Thebaid (Statius)

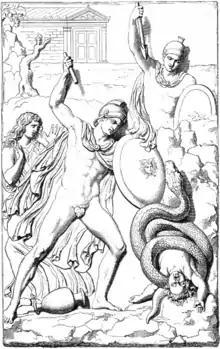
Opheltes is ensnared by the serpent of Jupiter, sketch of a 2nd-century relief

Book 2: Argia and Deipyle, Adrastus' daughters, marry Polynices and Tydeus respectively. Their father thus concludes a military alliance with his sons-in-law. The wedding ceremony is marred by ill omens caused by Argia's wearing of the Necklace of Harmonia, a cursed object first worn by Harmonia, the wife of Thebes' mythical founder Cadmus. Polynices dreams of recovering his throne and asks his new allies for their support. Short of going to war, Tydeus is sent on an embassy to Thebes.